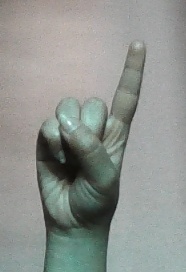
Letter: bb